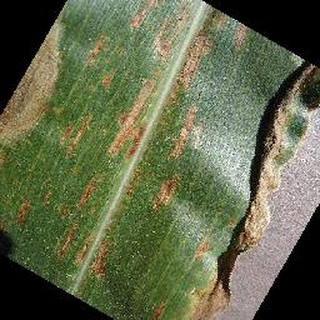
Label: corn_cercospora_leaf_spot